Eric Kwamina Otoo

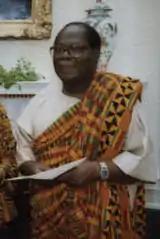
Otoo in 1983

Eric Kwamina Otoo (1926 – 2004) was a Ghanaian diplomat. He served as Ghana's High Commissioner to Kenya from August 1970 to July 1972, Ghana's Ambassador to Germany from August 1972 to 6 September 1974, and Ghana's Ambassador to the United States of America from 9 December 1982 to 18 October 1990.